Colobocentrotus atratus

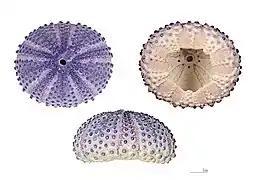
Test (MHNT)

Colobocentrotus atratus, commonly named the helmet urchin or shingle urchin, is a species of sea urchin in the family Echinometridae. In Hawaii, it is called hāʻukeʻuke. It is found on wave-swept intertidal shores in the Indo-West Pacific, particularly on the shores of Hawaii.